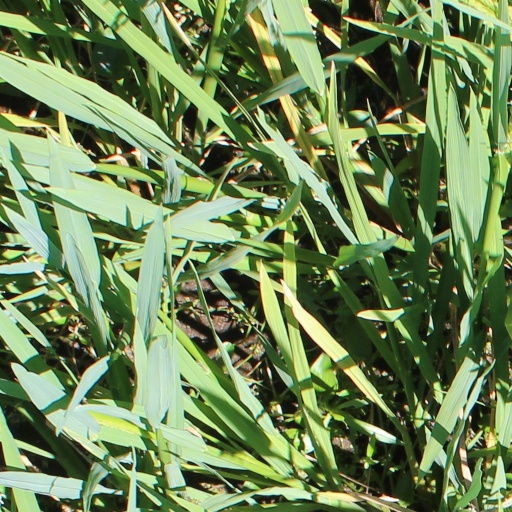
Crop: rice